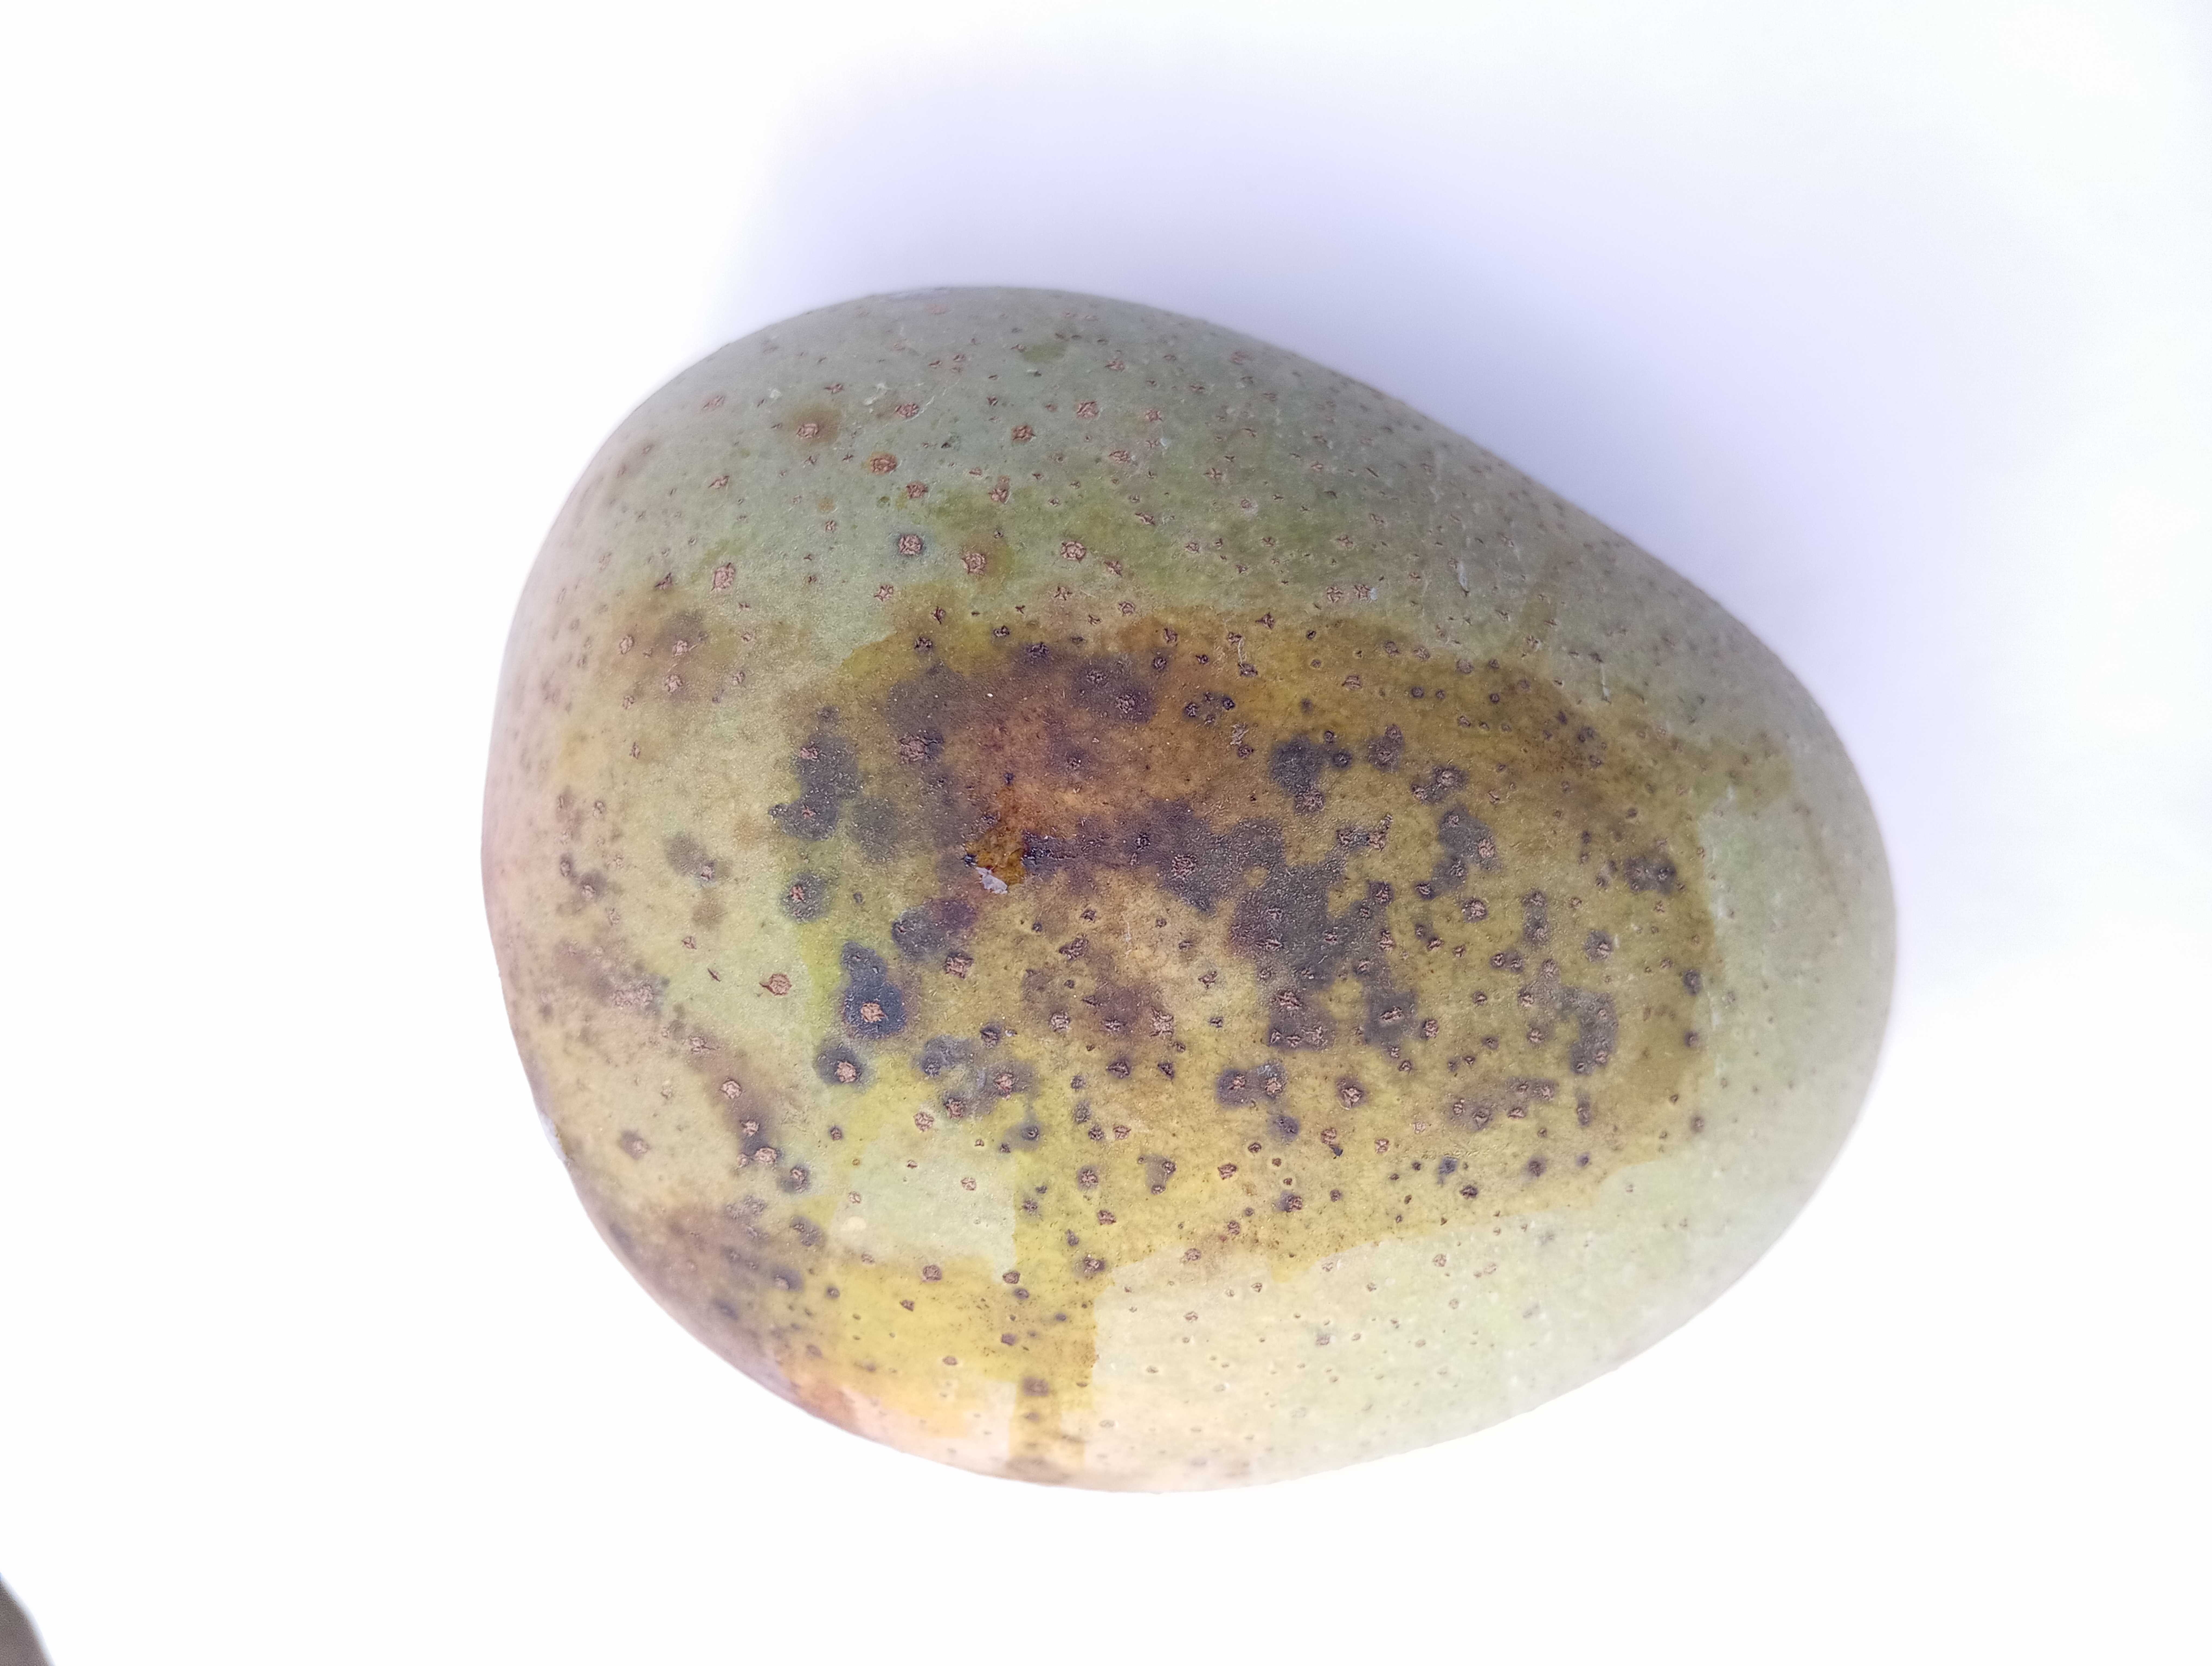
Mango variety: Himsagar